Woodhaven and Cross Bay Boulevards buses

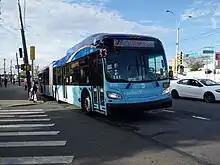
A 2017 XD60 (6116) on the Q52 SBS at Cross Bay/Linden Boulevards

On January 8, 2012, the Q21 was rerouted from Rockaway Park to Arverne near the Beach 67th Street station, to serve the growing "Arverne by the Sea" urban renewal development. A limited-stop branch of the Q21 was also created, running during weekday rush hours and bypassing the Lindenwood section of the route. On July 1 of that year, several major changes took place along the corridor. The Q21 Limited was converted into the Q52 Limited and expanded to seven days a week, while the Q21 local was truncated to Howard Beach. Overnight service on the Q11 to Hamilton Beach after 10:00 PM was eliminated. In addition, two additional limited stops for the Q52 and Q53 were added along Cross Bay Boulevard in Howard Beach, closing a gap in service previously filled by the Q21.